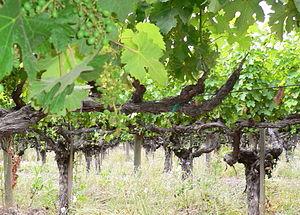
Le cabernet sauvignon est un cépage noir de cuve d'origine française. Cépage mondialement connu, il est devenu l'un des cépages les plus répandus dans le monde. Il pousse dans la plupart des pays viticoles dans un éventail de climats allant du Canada au Liban. Il doit sa reconnaissance internationale aux grands crus du vignoble de Bordeaux où il est souvent assemblé avec du merlot et du cabernet franc.